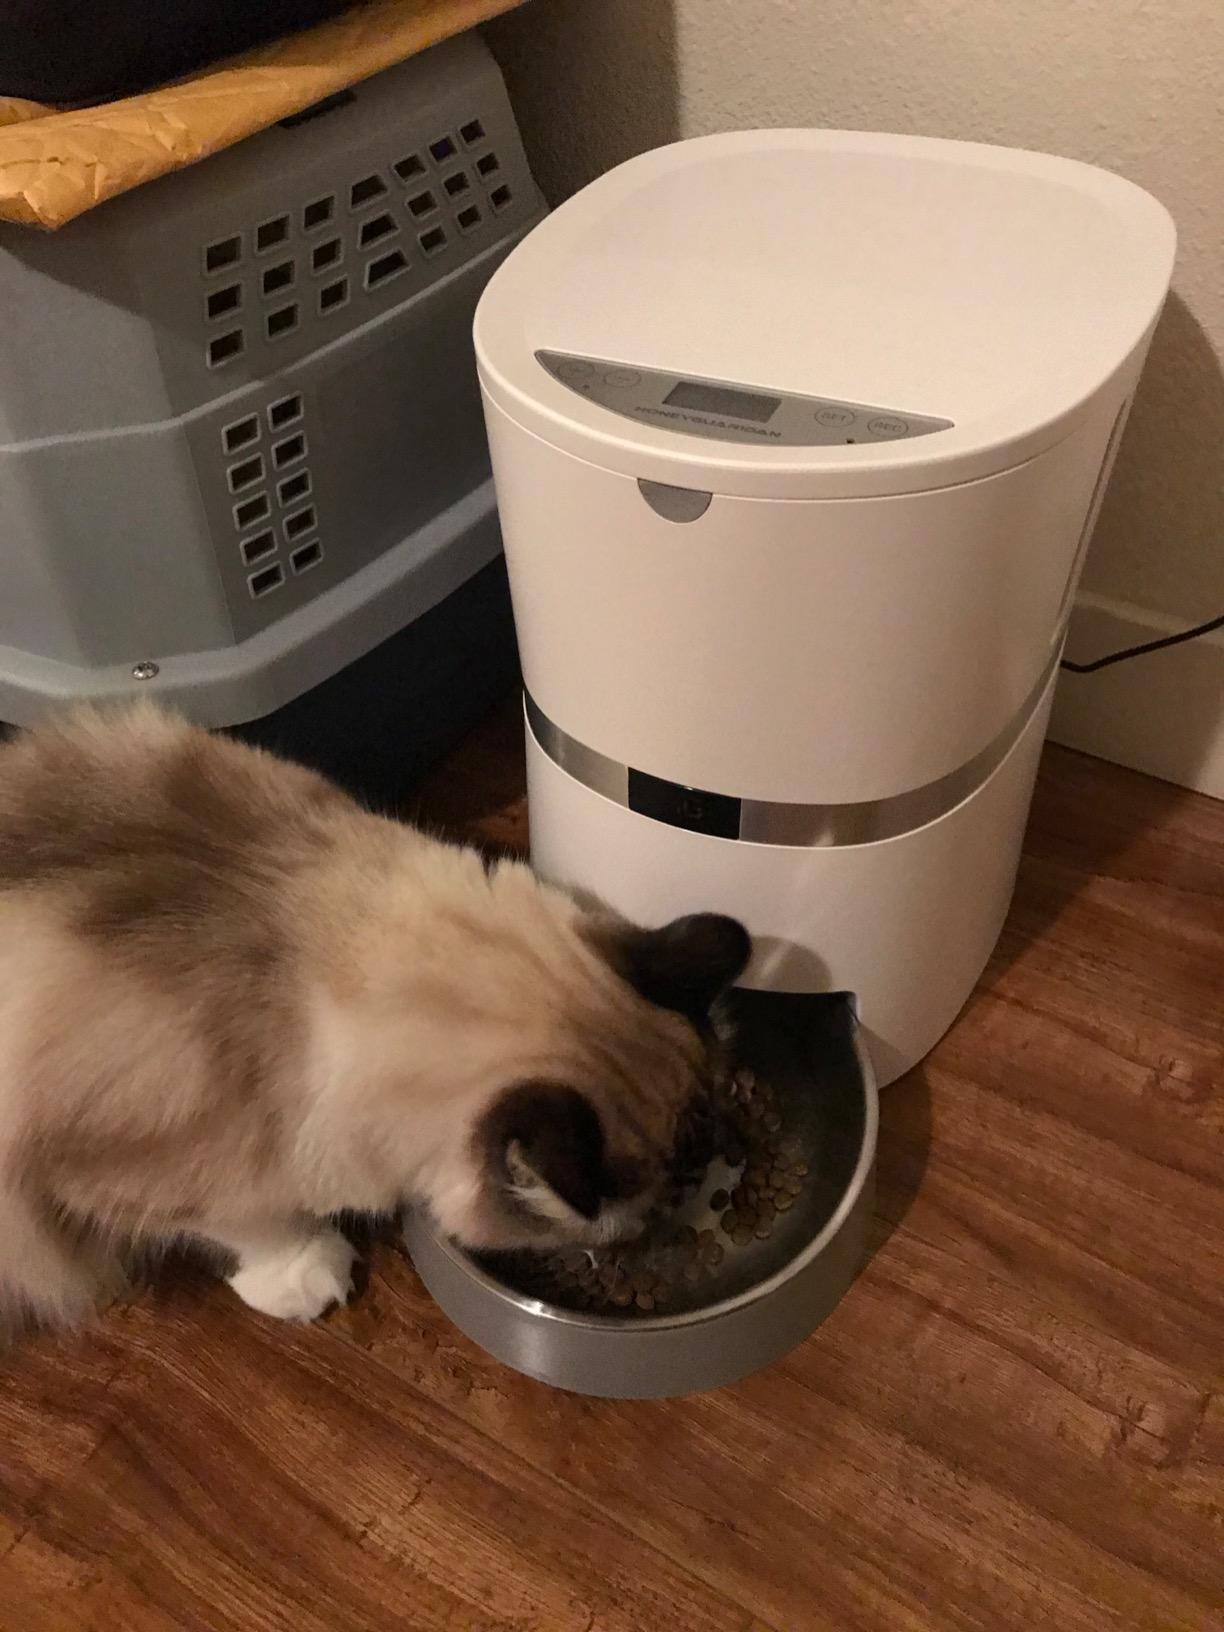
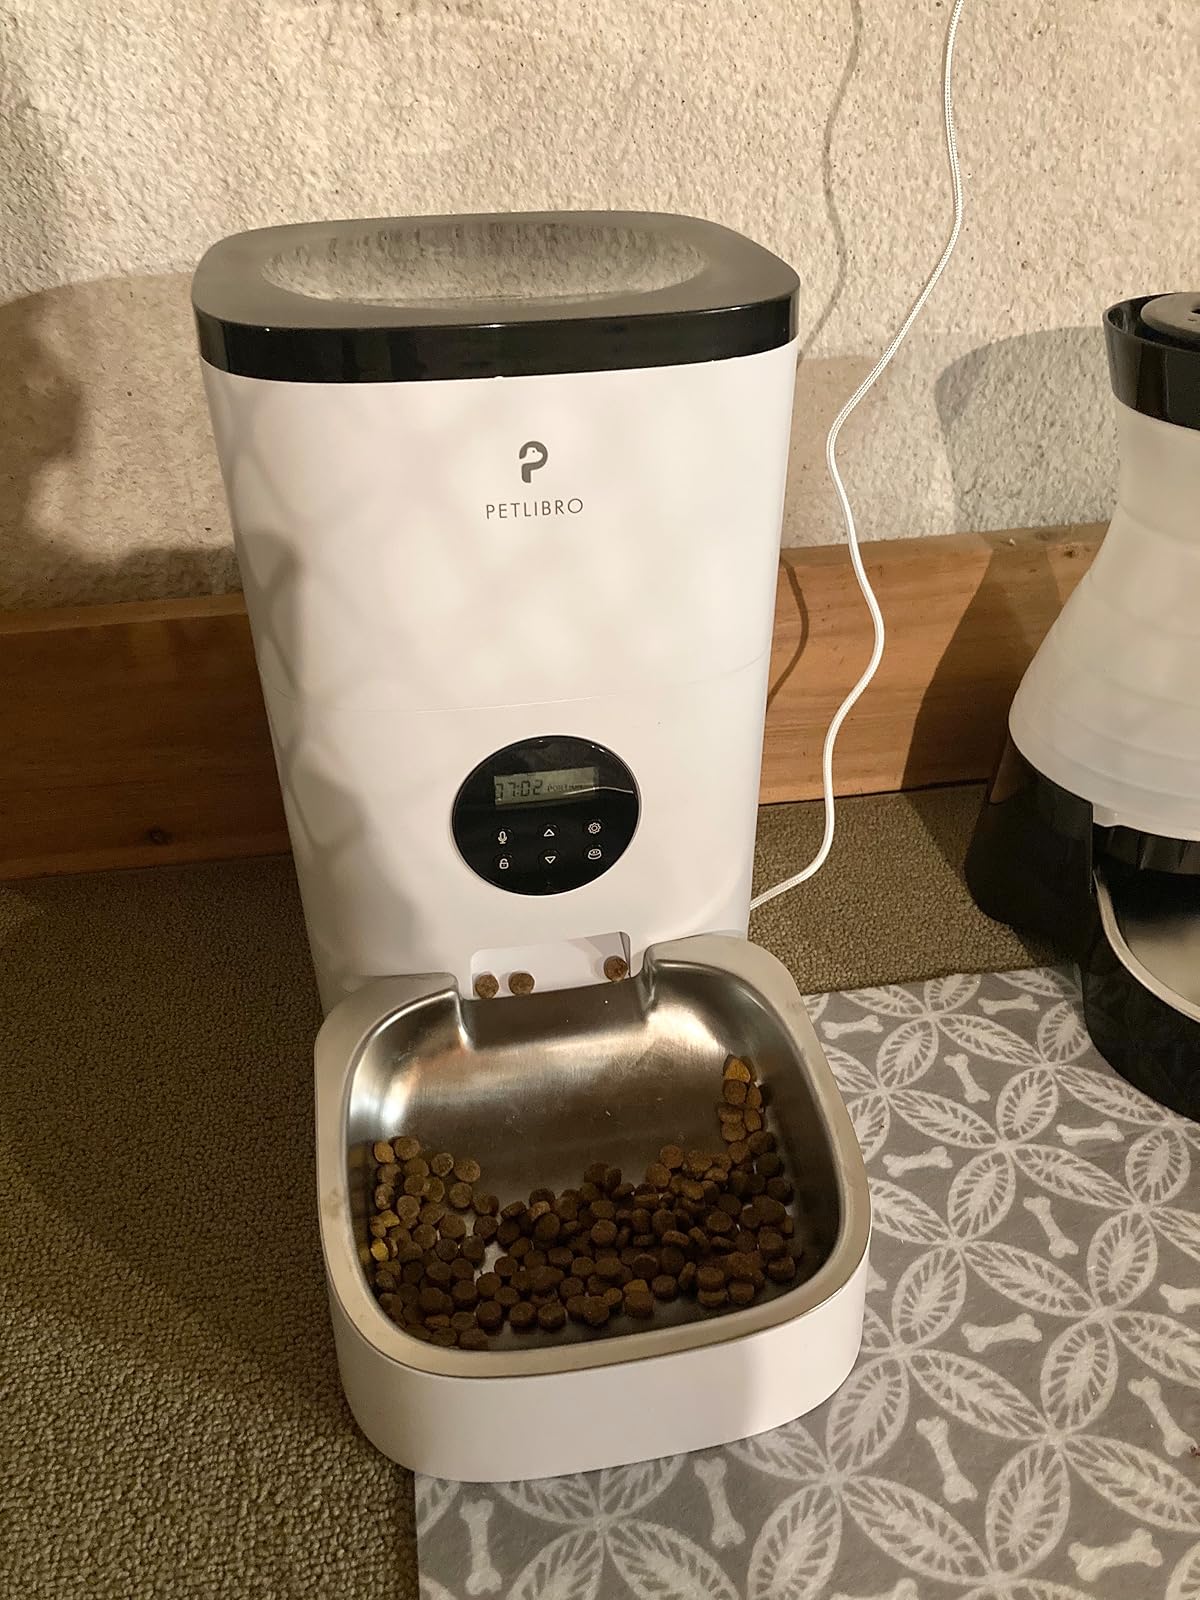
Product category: items_feeder
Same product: no